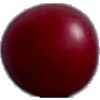
Label: Cherry Wax Red 1